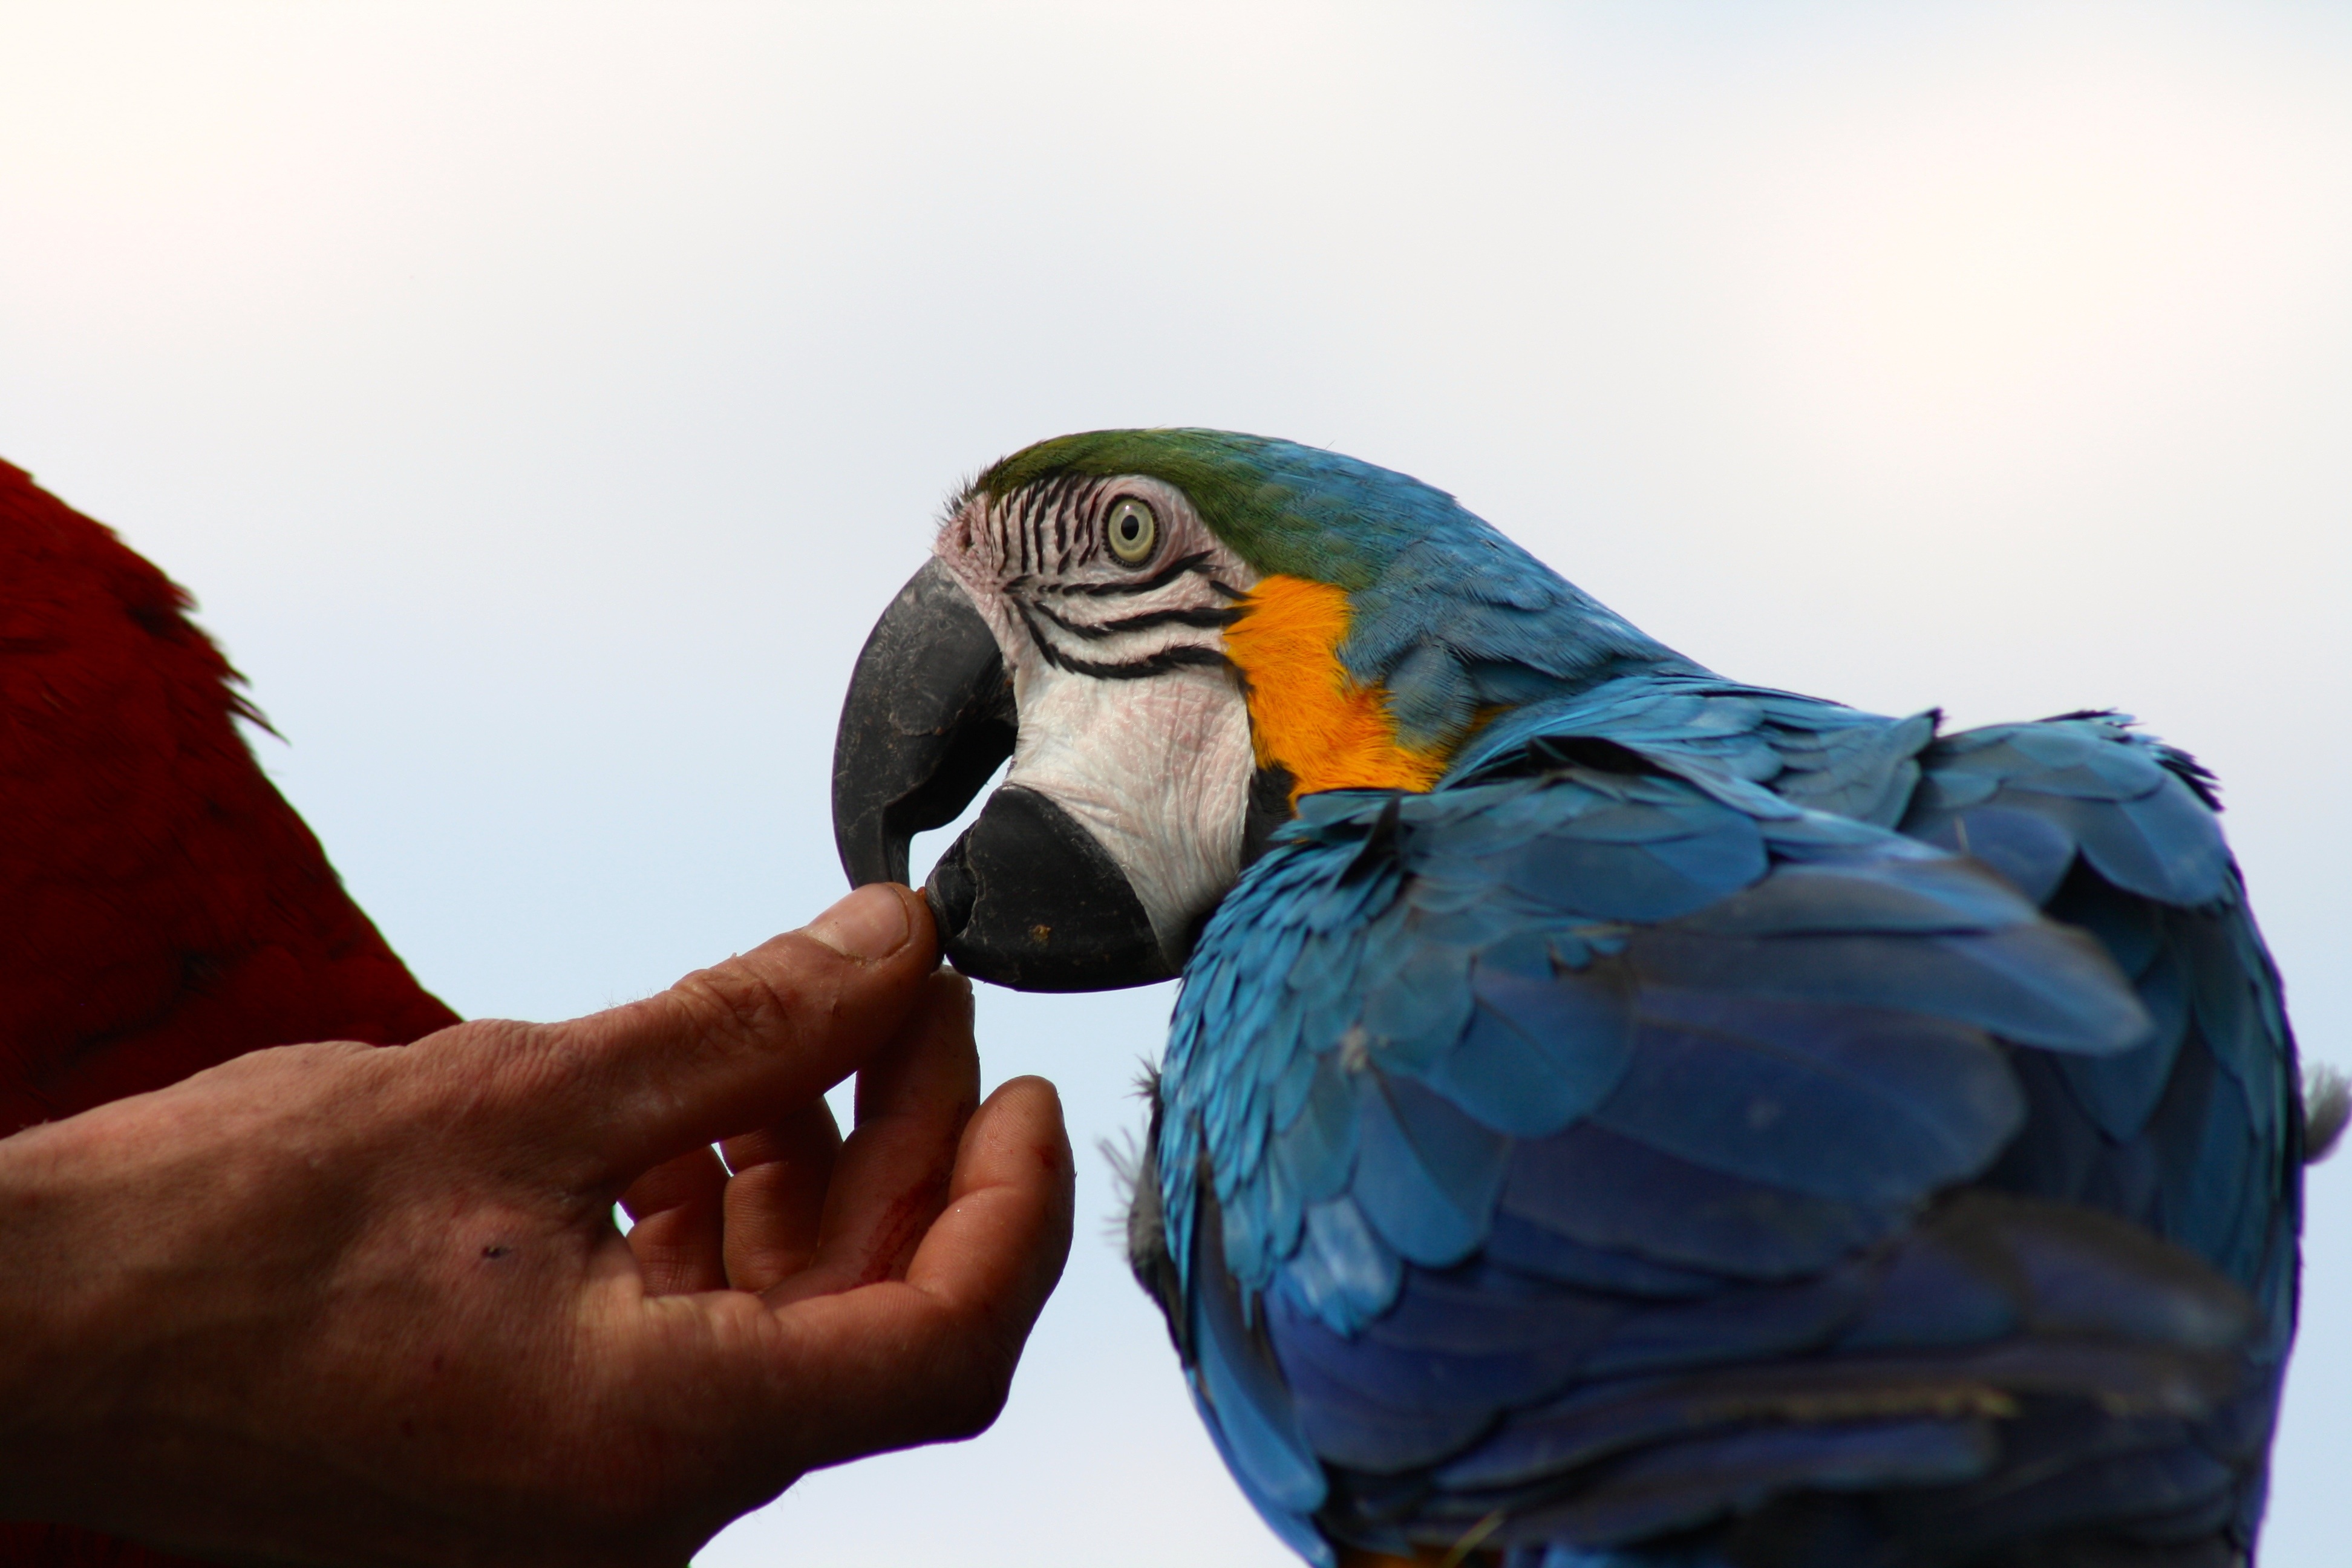
bird, wing, beak, color, blue, fauna, macaw, vertebrate, parrot, tame blue macaw, blue parrot feeding, hand fed parrot